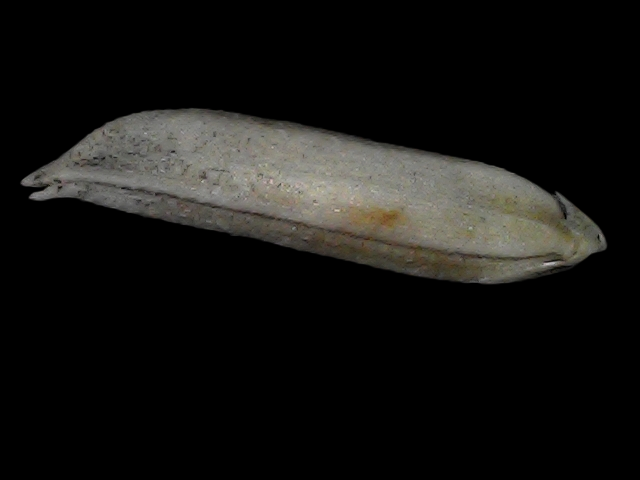
Rice variety: Bd57